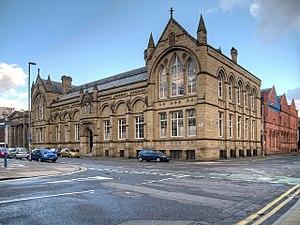
L'université métropolitaine de Manchester est une université du nord-ouest de l'Angleterre.
L'université métropolitaine de Manchester est une université du nord-ouest de l'Angleterre.